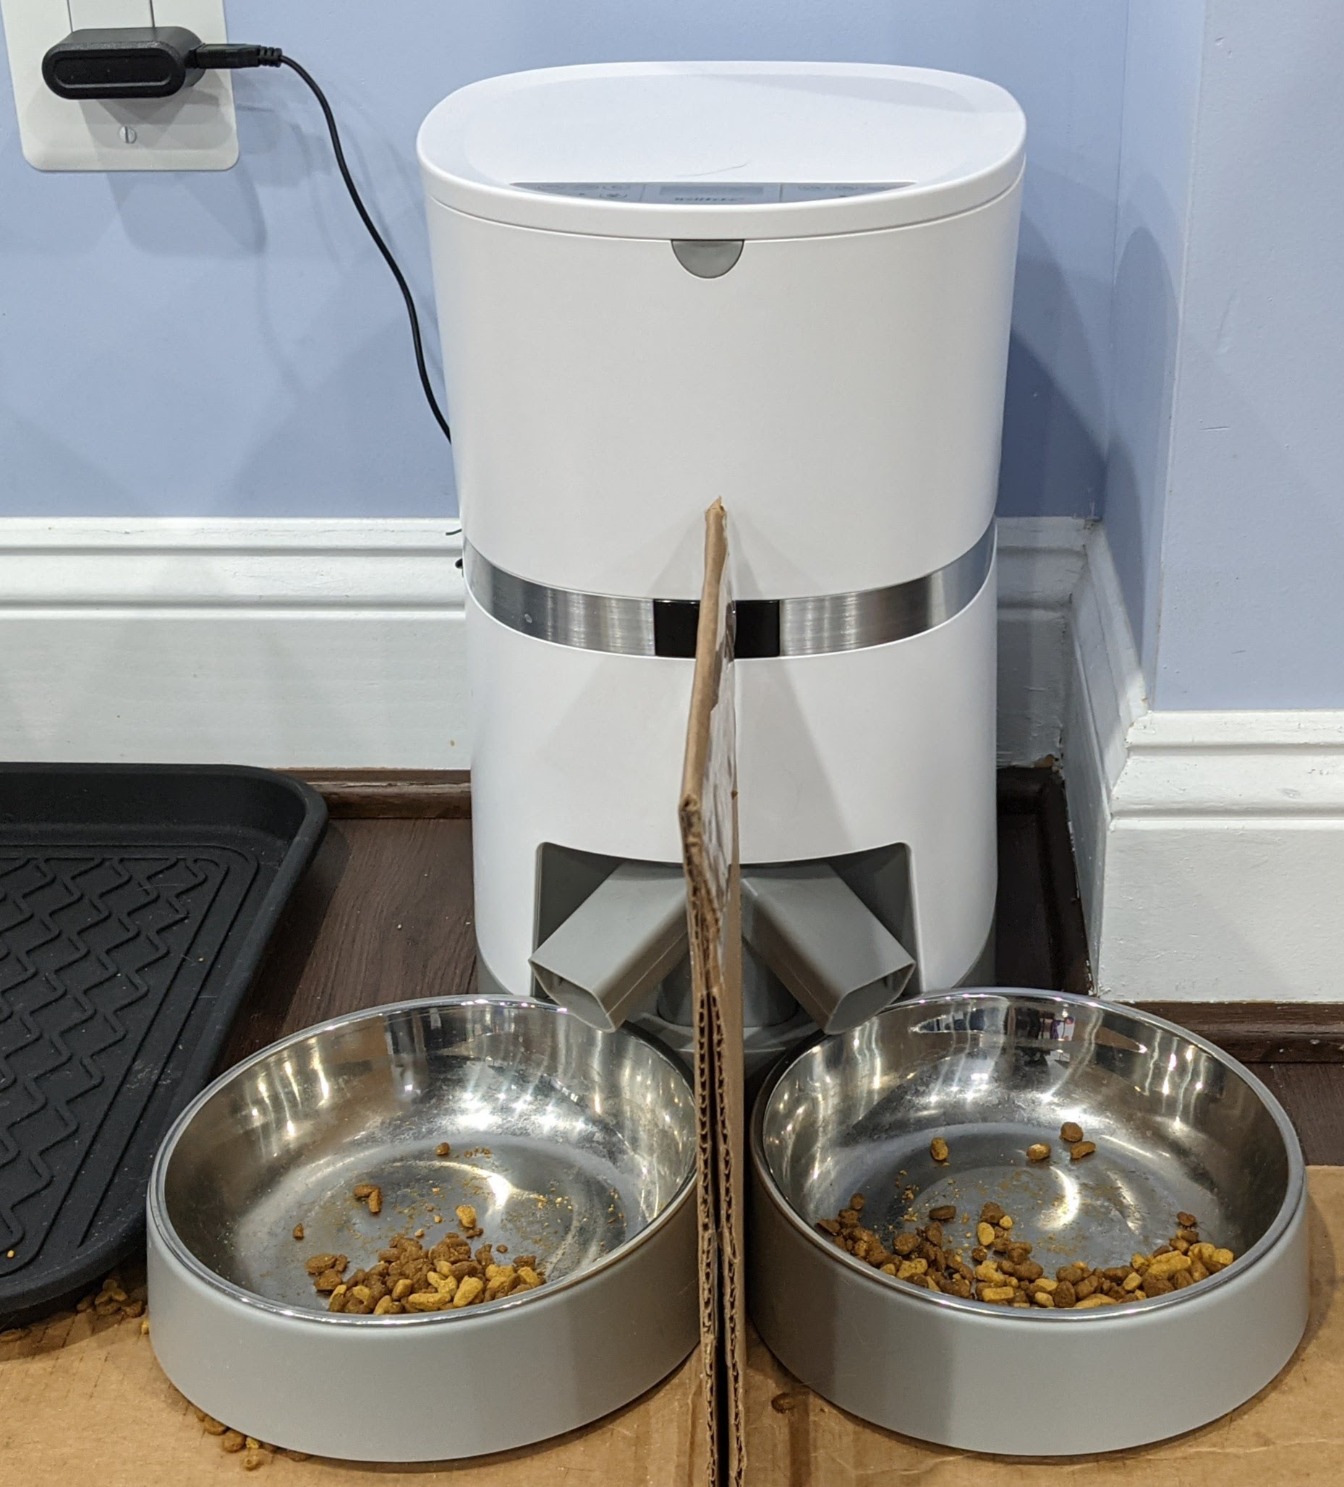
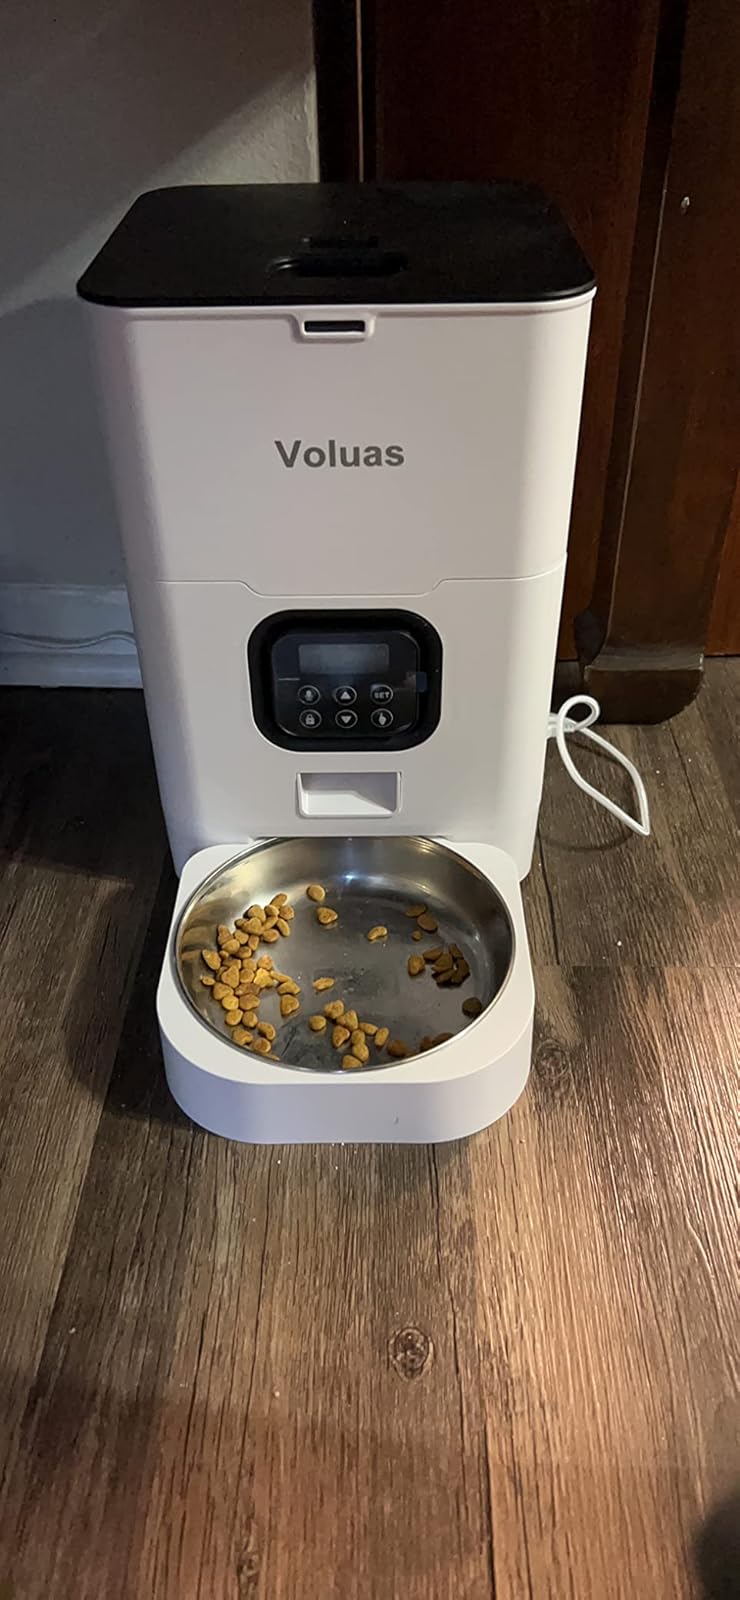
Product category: items_feeder
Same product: no